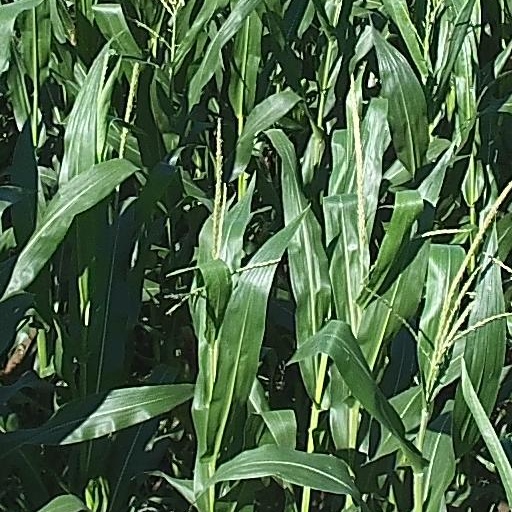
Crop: maize; corn